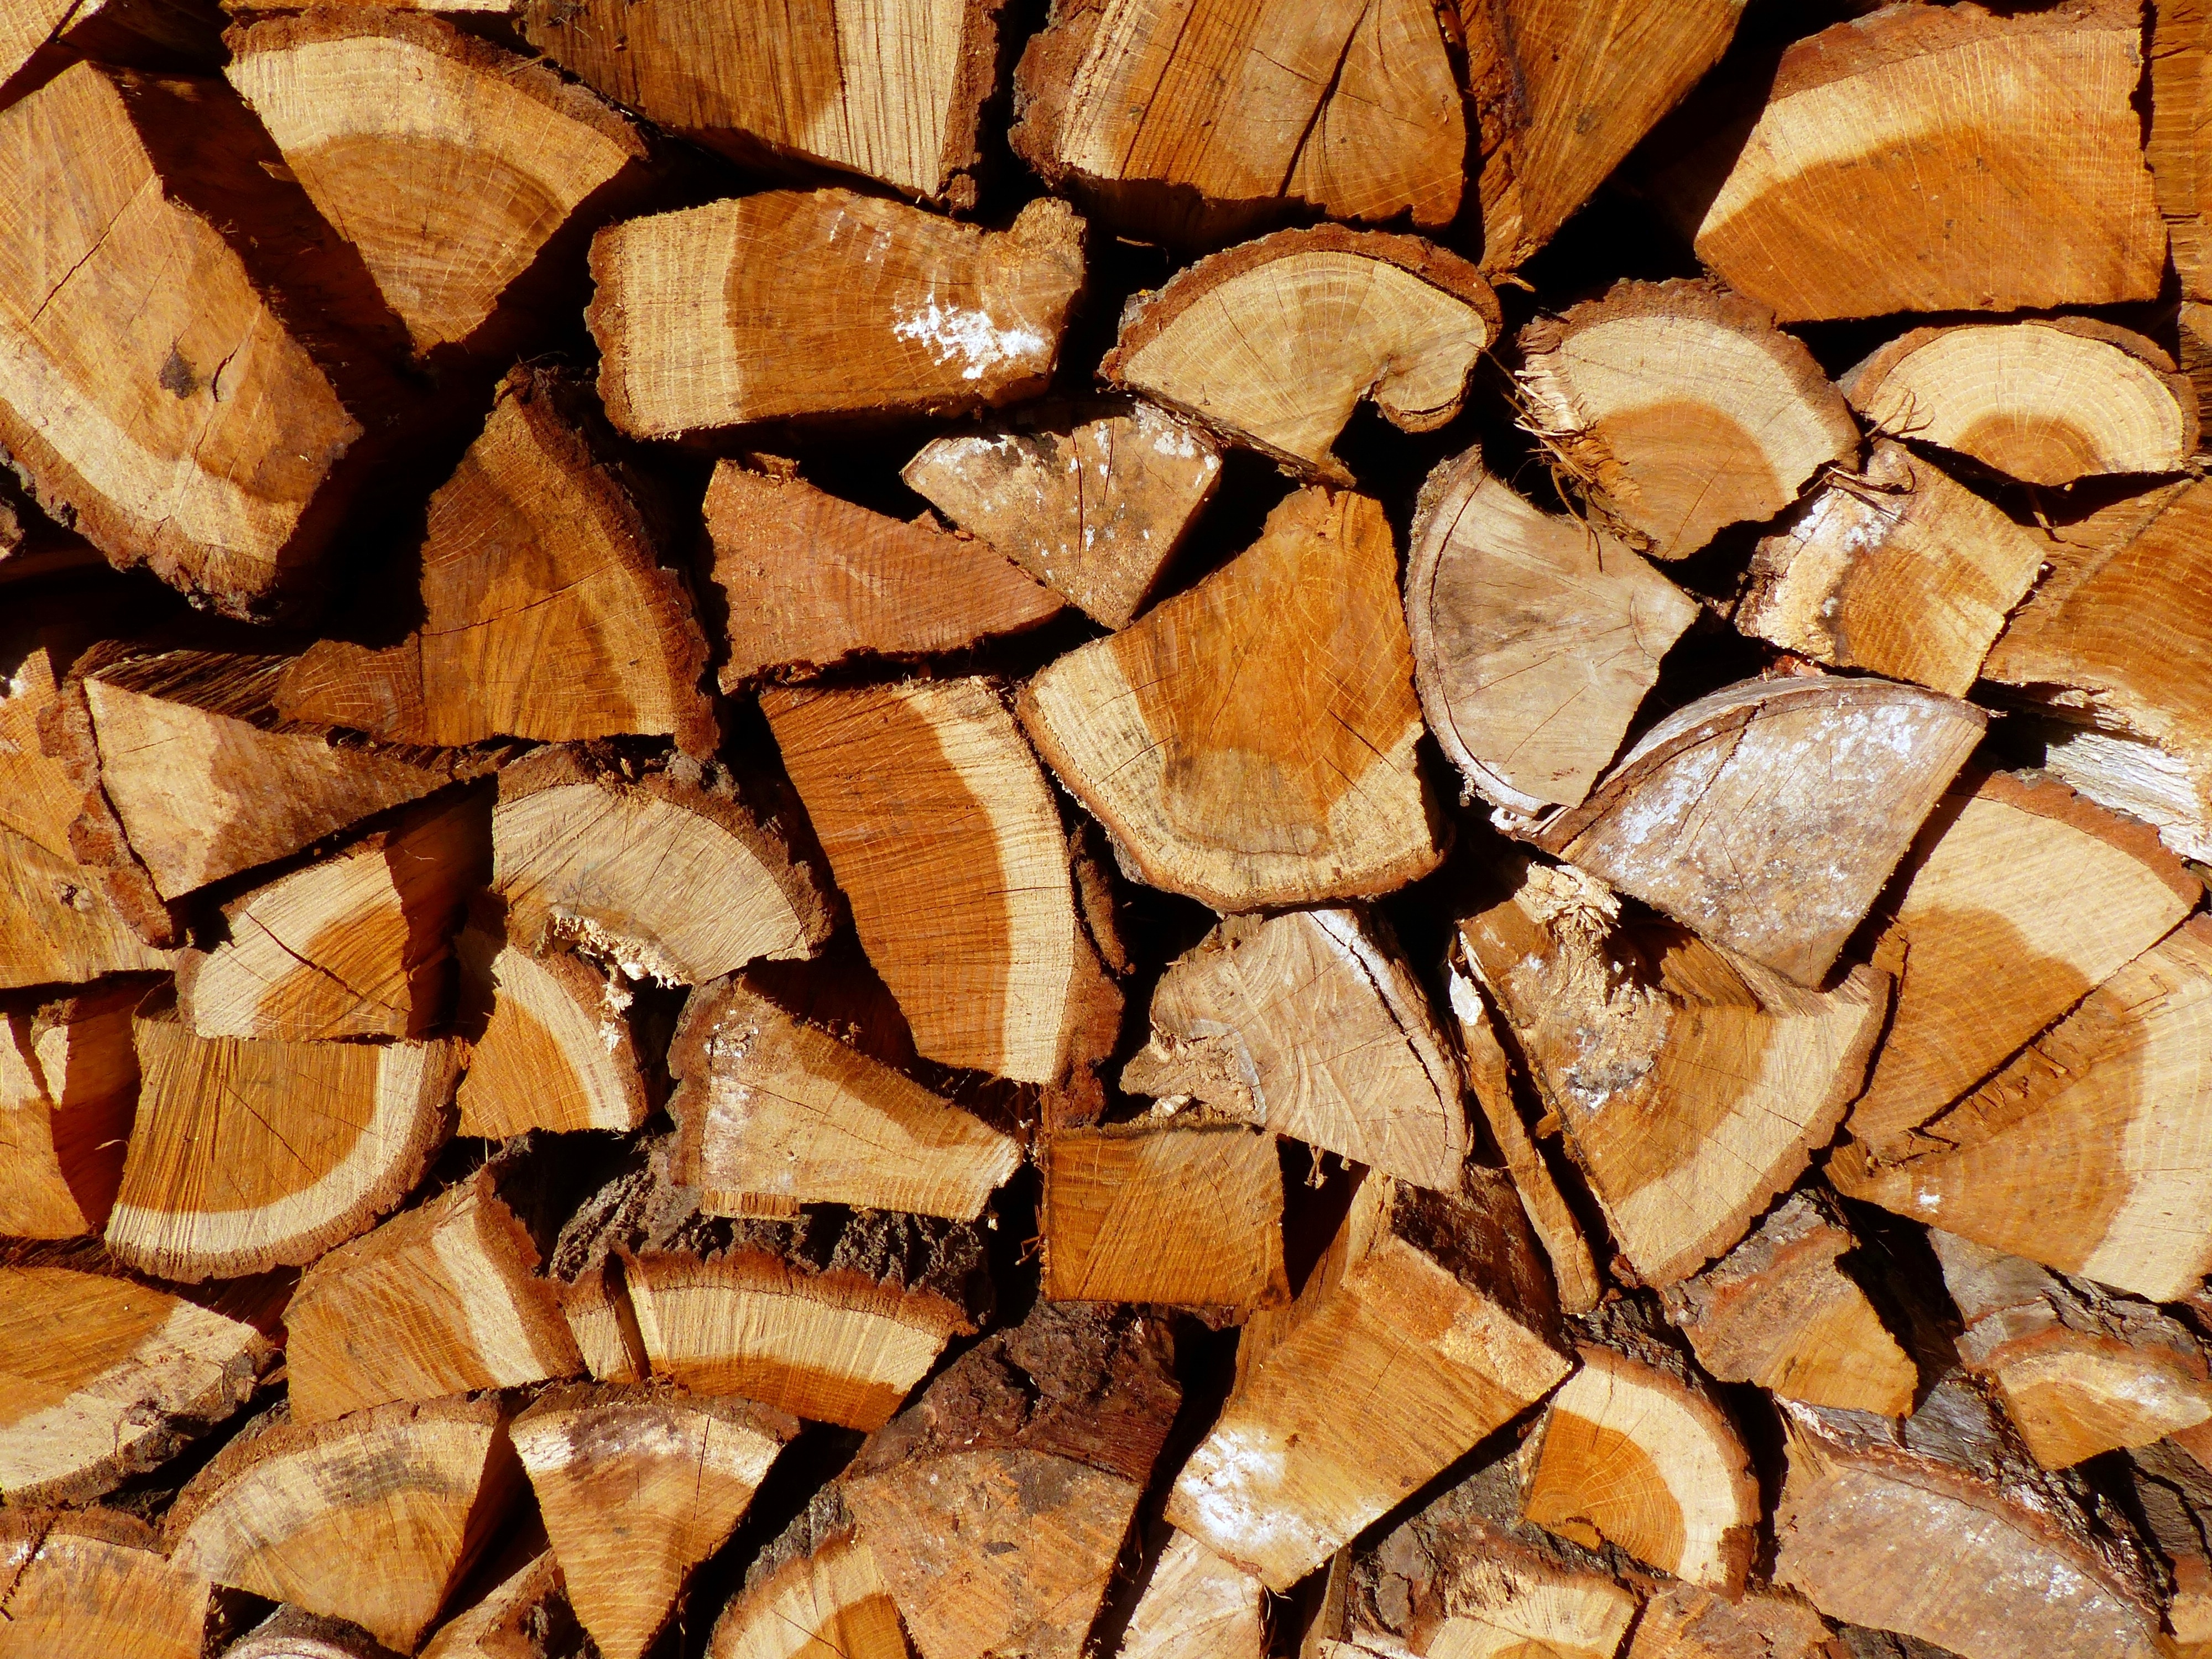
branch, structure, wood, leaf, trunk, wall, pattern, soil, stone wall, firewood, brick, lumber, background, backgrounds, flooring, grass family